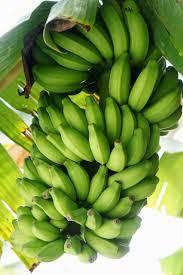
Ndizi mbichi zikiwa bado shambani. Ndizi hizi zina rangi ya kijani zikionyesha kuwa hazijakomaa. Zimeungana katika kishada kimoja kikubwa zikininginia kutoka kwenye mmea wa mgomba ulio na majani mapana ya kijani.